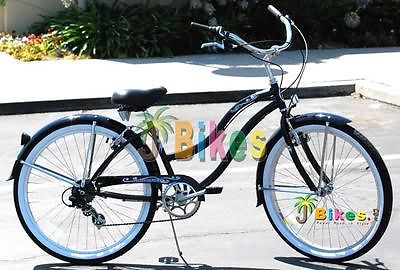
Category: bicycle